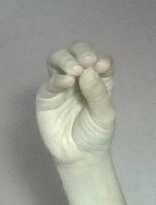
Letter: ha